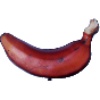
Label: Banana Red 1